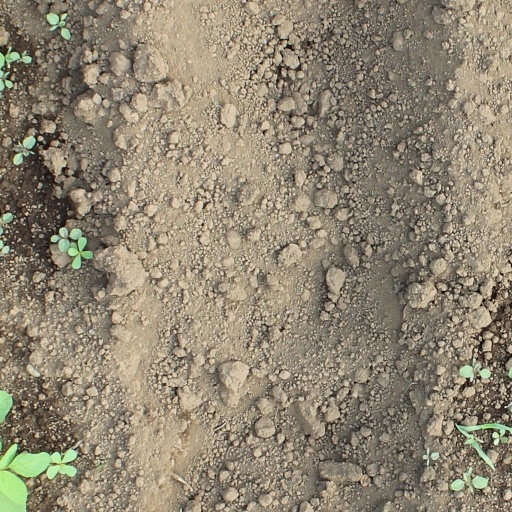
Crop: soybean